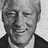
Emotion: happy